USS Plunger (SS-179)

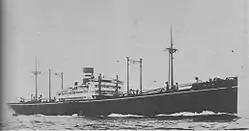
Kinai Maru.

"Plunger" continued reconnaissance patrols throughout the spring and summer. She sank "Taihosan Maru" 12 March, and "Tatsutake Maru" and "Kinai Maru" 10 May. In June, she joined and in the first U.S. penetration into the Sea of Japan, an area abounding with Japanese shipping. Crossing the southern end of the Sea of Okhotsk, the ships returned to Midway 26 July but departed again 6 August to return to the Sea of Okhotsk. "Plunger" sank 3,404-ton "Seitai Maru" there 20 August and 4,655-ton "Ryokai Maru" 22 August. Returning to Pearl Harbor 5 September, the ships were the only U.S. vessels to complete two patrols to this area until the final weeks of the war.